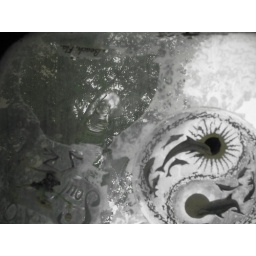
a panel in the roof of Reva's green truck